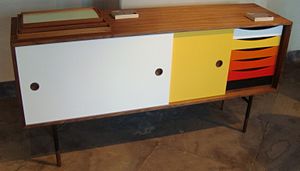
Finn Juhl / Galleri
Finn Juhl var en dansk møbelarkitekt og arkitekt. Han blev uddannet på Kunstakademiets Arkitektskole 1930-1934 og virkede som lærer ved Skolen for Boligindretning 1945-1955.